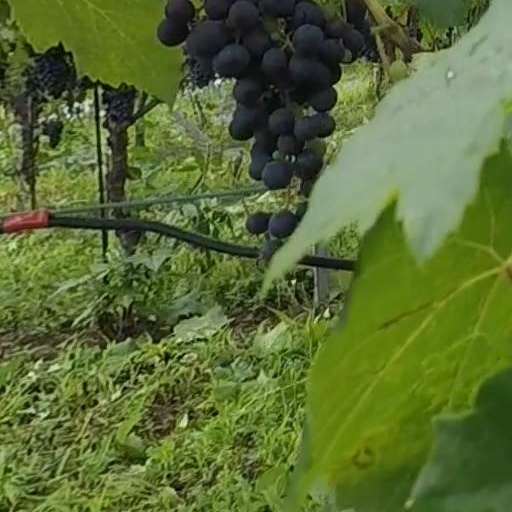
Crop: grape